2023 Hollywood labor disputes

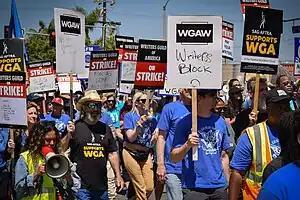
WGA and SAG-AFTRA members marching in unison, June 2023

From May 2 to November 9, 2023, a series of long labor disputes within the film and television industries of the United States took place, mainly focused on the strikes of the Writers Guild of America and SAG-AFTRA. It was the second time two Hollywood labor unions were striking simultaneously — the first having occurred in 1960 – and as such, the American news media named this phenomenon the "Hollywood double strike", and surpassed the 1960 dual strike as well. By November 9, 2023, both the Writers Guild and SAG-AFTRA had reached tentative deals with the Alliance of Motion Picture and Television Producers and ended their strikes.